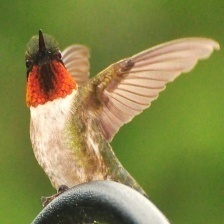
Species: RUBY THROATED HUMMINGBIRD
Scientific name: ARCHILOCHUS COLUBRIS
ImageNet parent category: hummingbird